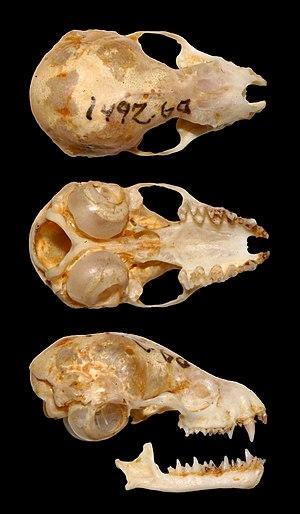
L'Oreillard montagnard, ou Oreillard alpin, est une espèce de chauves-souris de la famille des Vespertilionidae peuplant les massifs montagneux du sud-ouest et du centre du Paléarctique, des Pyrénées au Moyen-Orient. Il mesure autour de cinq centimètres du bout du museau à la base de la queue, pour un poids de 6 à 10 g et une envergure de 24 à 30 cm. Comme tous les membres de son genre, il possède d'immenses oreilles, mesurant les trois-quarts de la longueur de son corps. Il ressemble fortement à l'Oreillard roux, l'Oreillard gris et l'Oreillard des Balkans, qui partagent en partie son aire de répartition, mais se distingue notamment de ces espèces par un petit triangle charnu sur la lèvre inférieure.